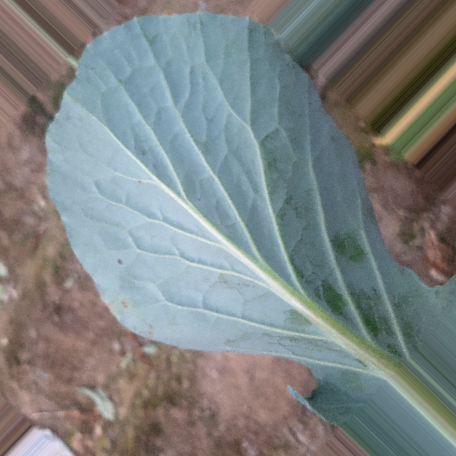
Label: Disease Free